Clan Macnab

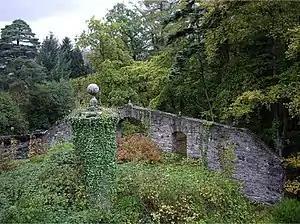
The MacNab burial ground on Inchbuie near Killin on the River Dochart

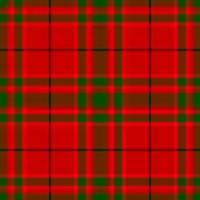
"Maknabbis" tartan, as published in 1842 in "Vestiarium Scoticum".

Chief Finlay Macnab was a man of peace but protected his lands against the foraging royalist forces of James Graham, 1st Marquess of Montrose in the mid-1640s. However Finlay's son, who was known as "Smooth John", did not follow his father's peaceful ways and actually joined forces with Montrose, contributing to the royal victory at the Battle of Kilsyth in 1645. "Smooth" John Macnab was appointed to garrison Montrose's own Kincardine Castle. General David Leslie, Lord Newark subsequently laid siege to the castle. The castle's whole garrison however, managed break through the Covenanter lines and fought their way clear, but John Macnab was captured. He was taken to Edinburgh and sentenced to death but escaped on the eve of his execution. He went on to lead three hundred of his clansmen at the Battle of Worcester in 1651.